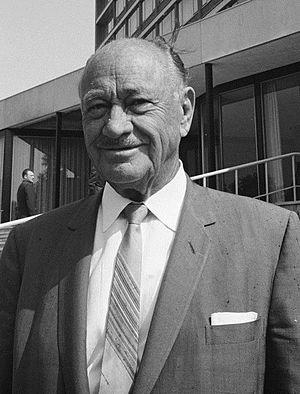
Conrad Nicholson Hilton, dit Conrad Hilton, né le 25 décembre 1887 à San Antonio et mort le 3 janvier 1979 à Santa Monica, est un hôtelier américain.